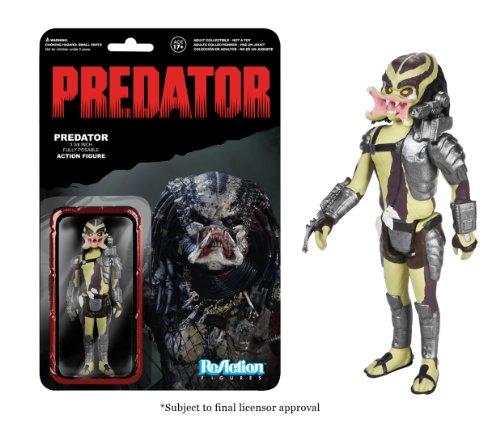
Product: Funko Predator Reaction Figure - Open Mouth Predator
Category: Toys & Games | Collectible Toys | Statues, Bobbleheads & Busts
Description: Poseable 3 3/4-inch ReAction figure from Predator.
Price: $9.92
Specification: ProductDimensions:1.5x1.5x3.8inches|ItemWeight:1.6ounces|ShippingWeight:1.6ounces(Viewshippingratesandpolicies)|DomesticShipping:Amazononlyshipsthisitemwithinthecontiguous48UnitedStates.OtherSellersonAmazonmayshipthisitemtoAlaska,HawaiiandUSTerritories.|InternationalShipping:Thisitemisnoteligibleforinternationalshipping.LearnMore|ASIN:B00IOSYWXG|Itemmodelnumber:3919|Manufacturerrecommendedage:17yearsandup